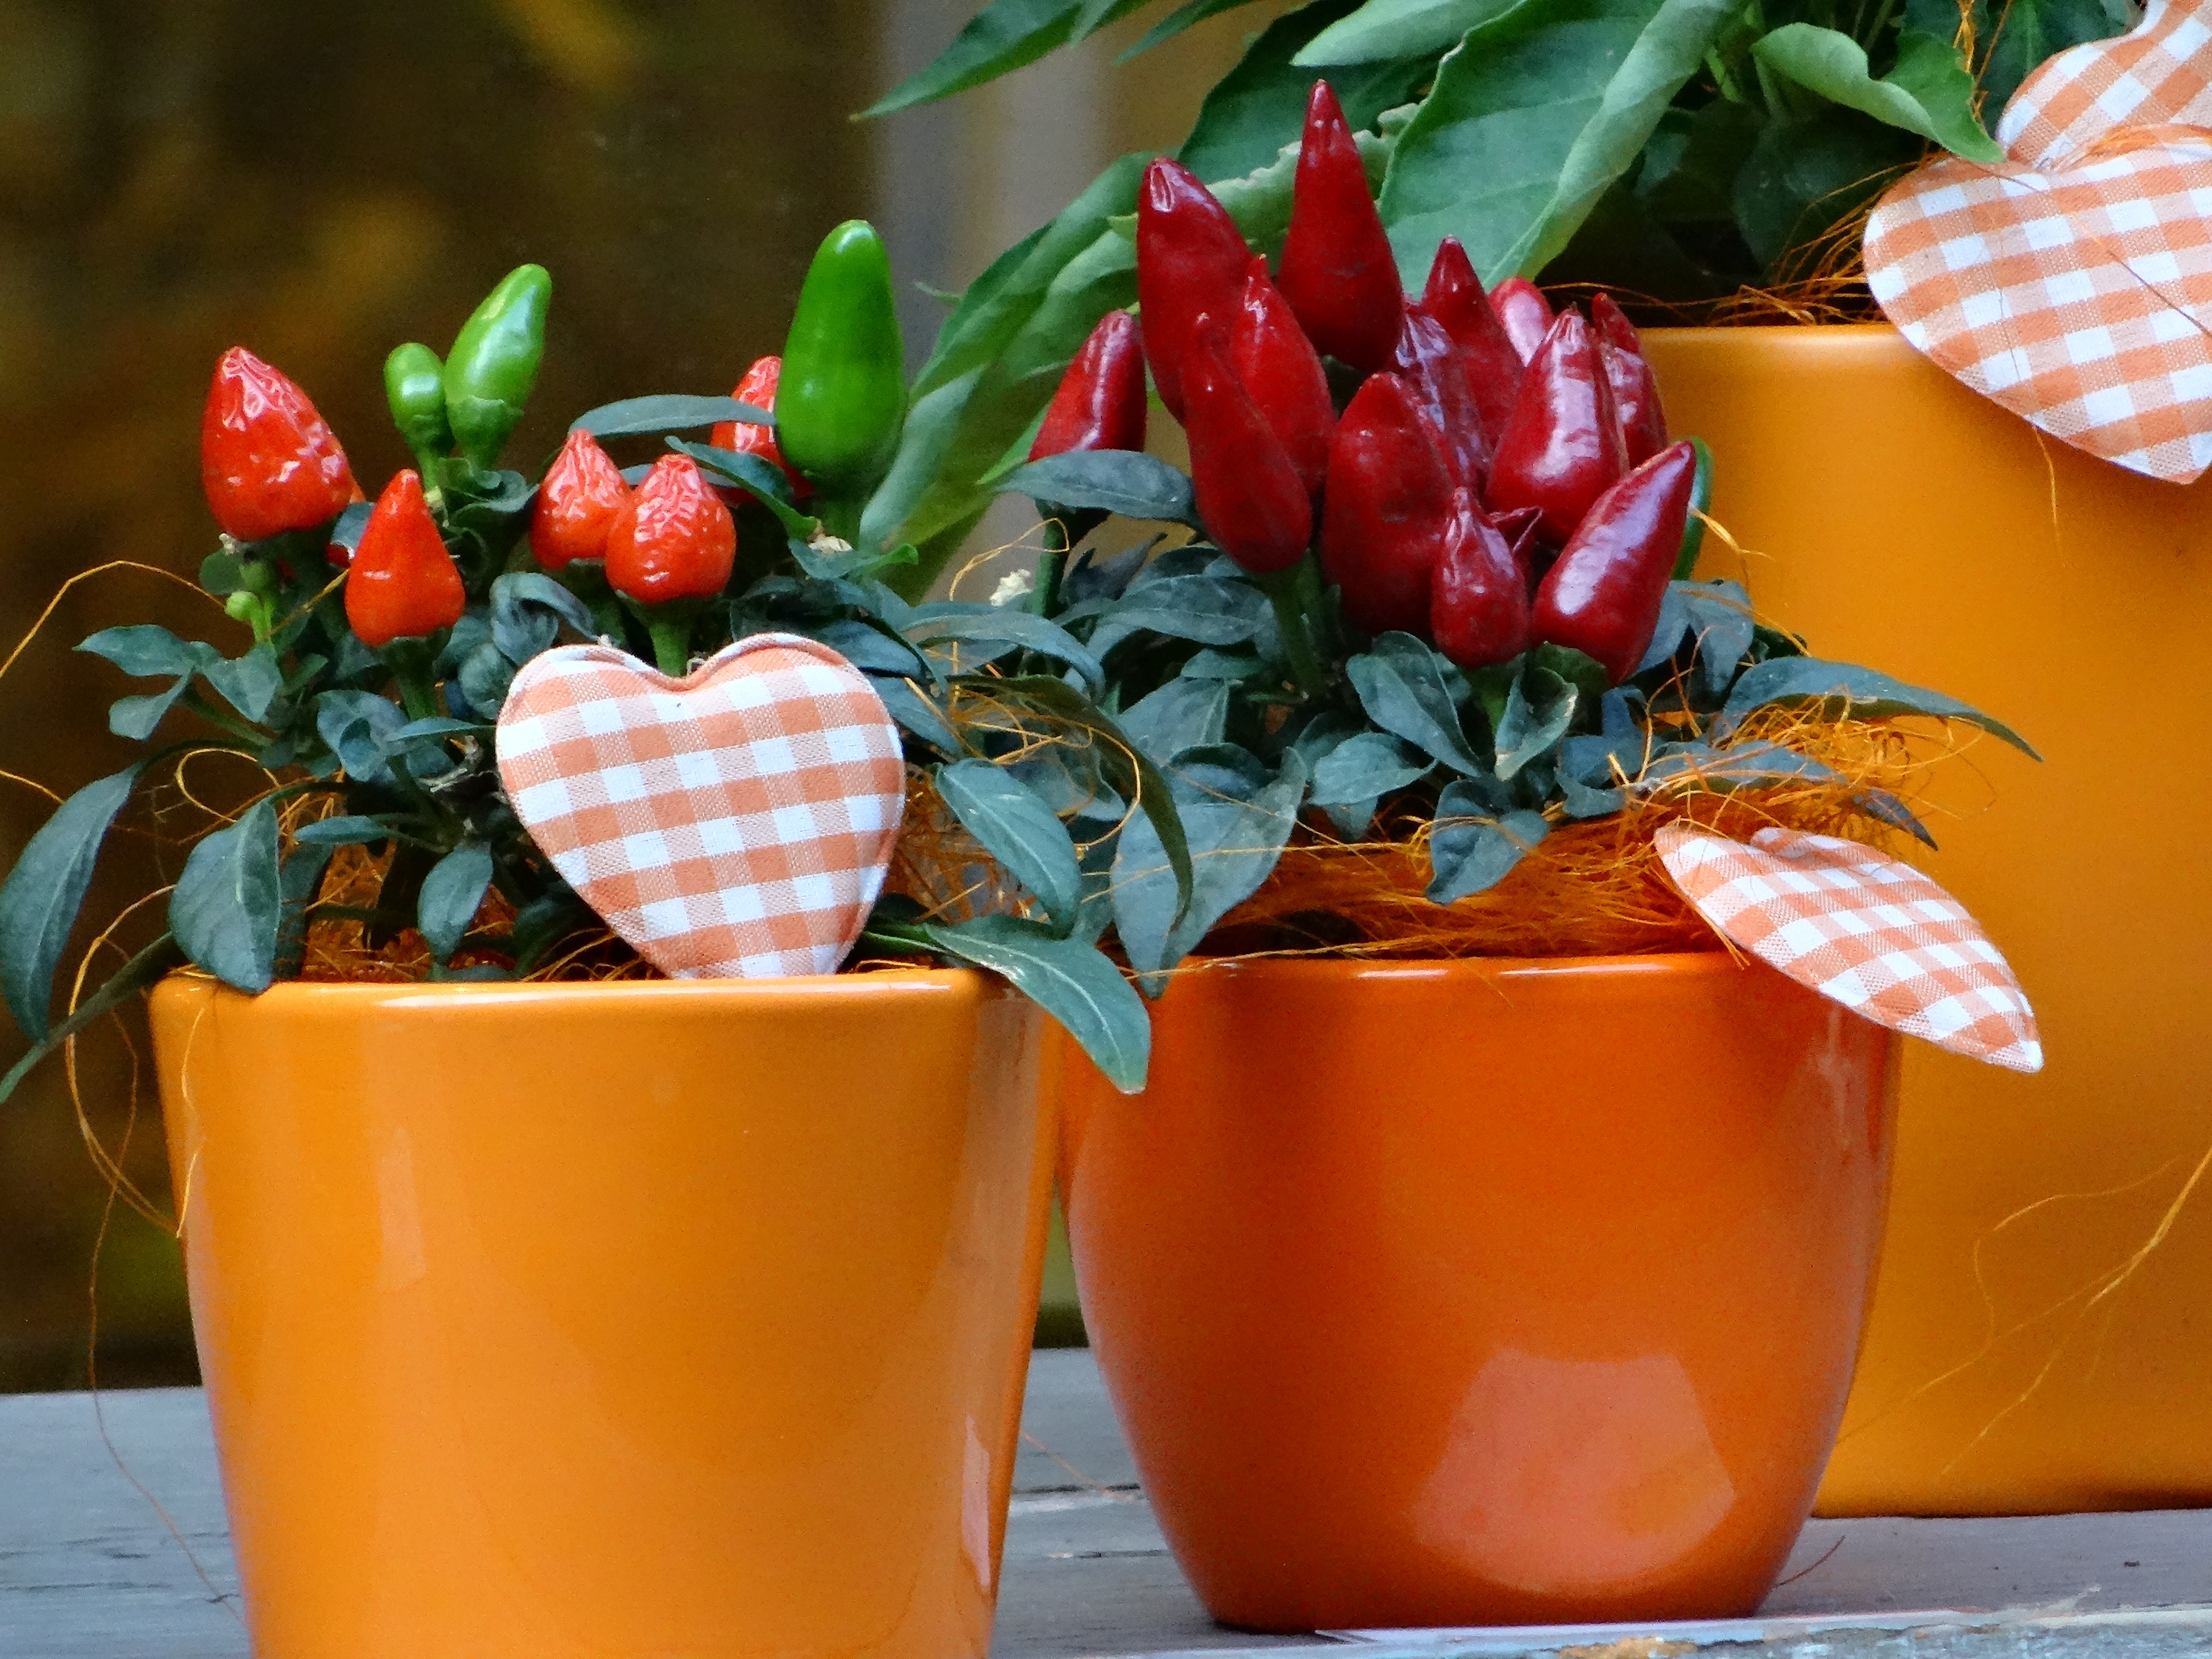
plant, fruit, flower, decoration, food, red, produce, vegetable, postcard, flowering plant, land plant, chili in flowerpot